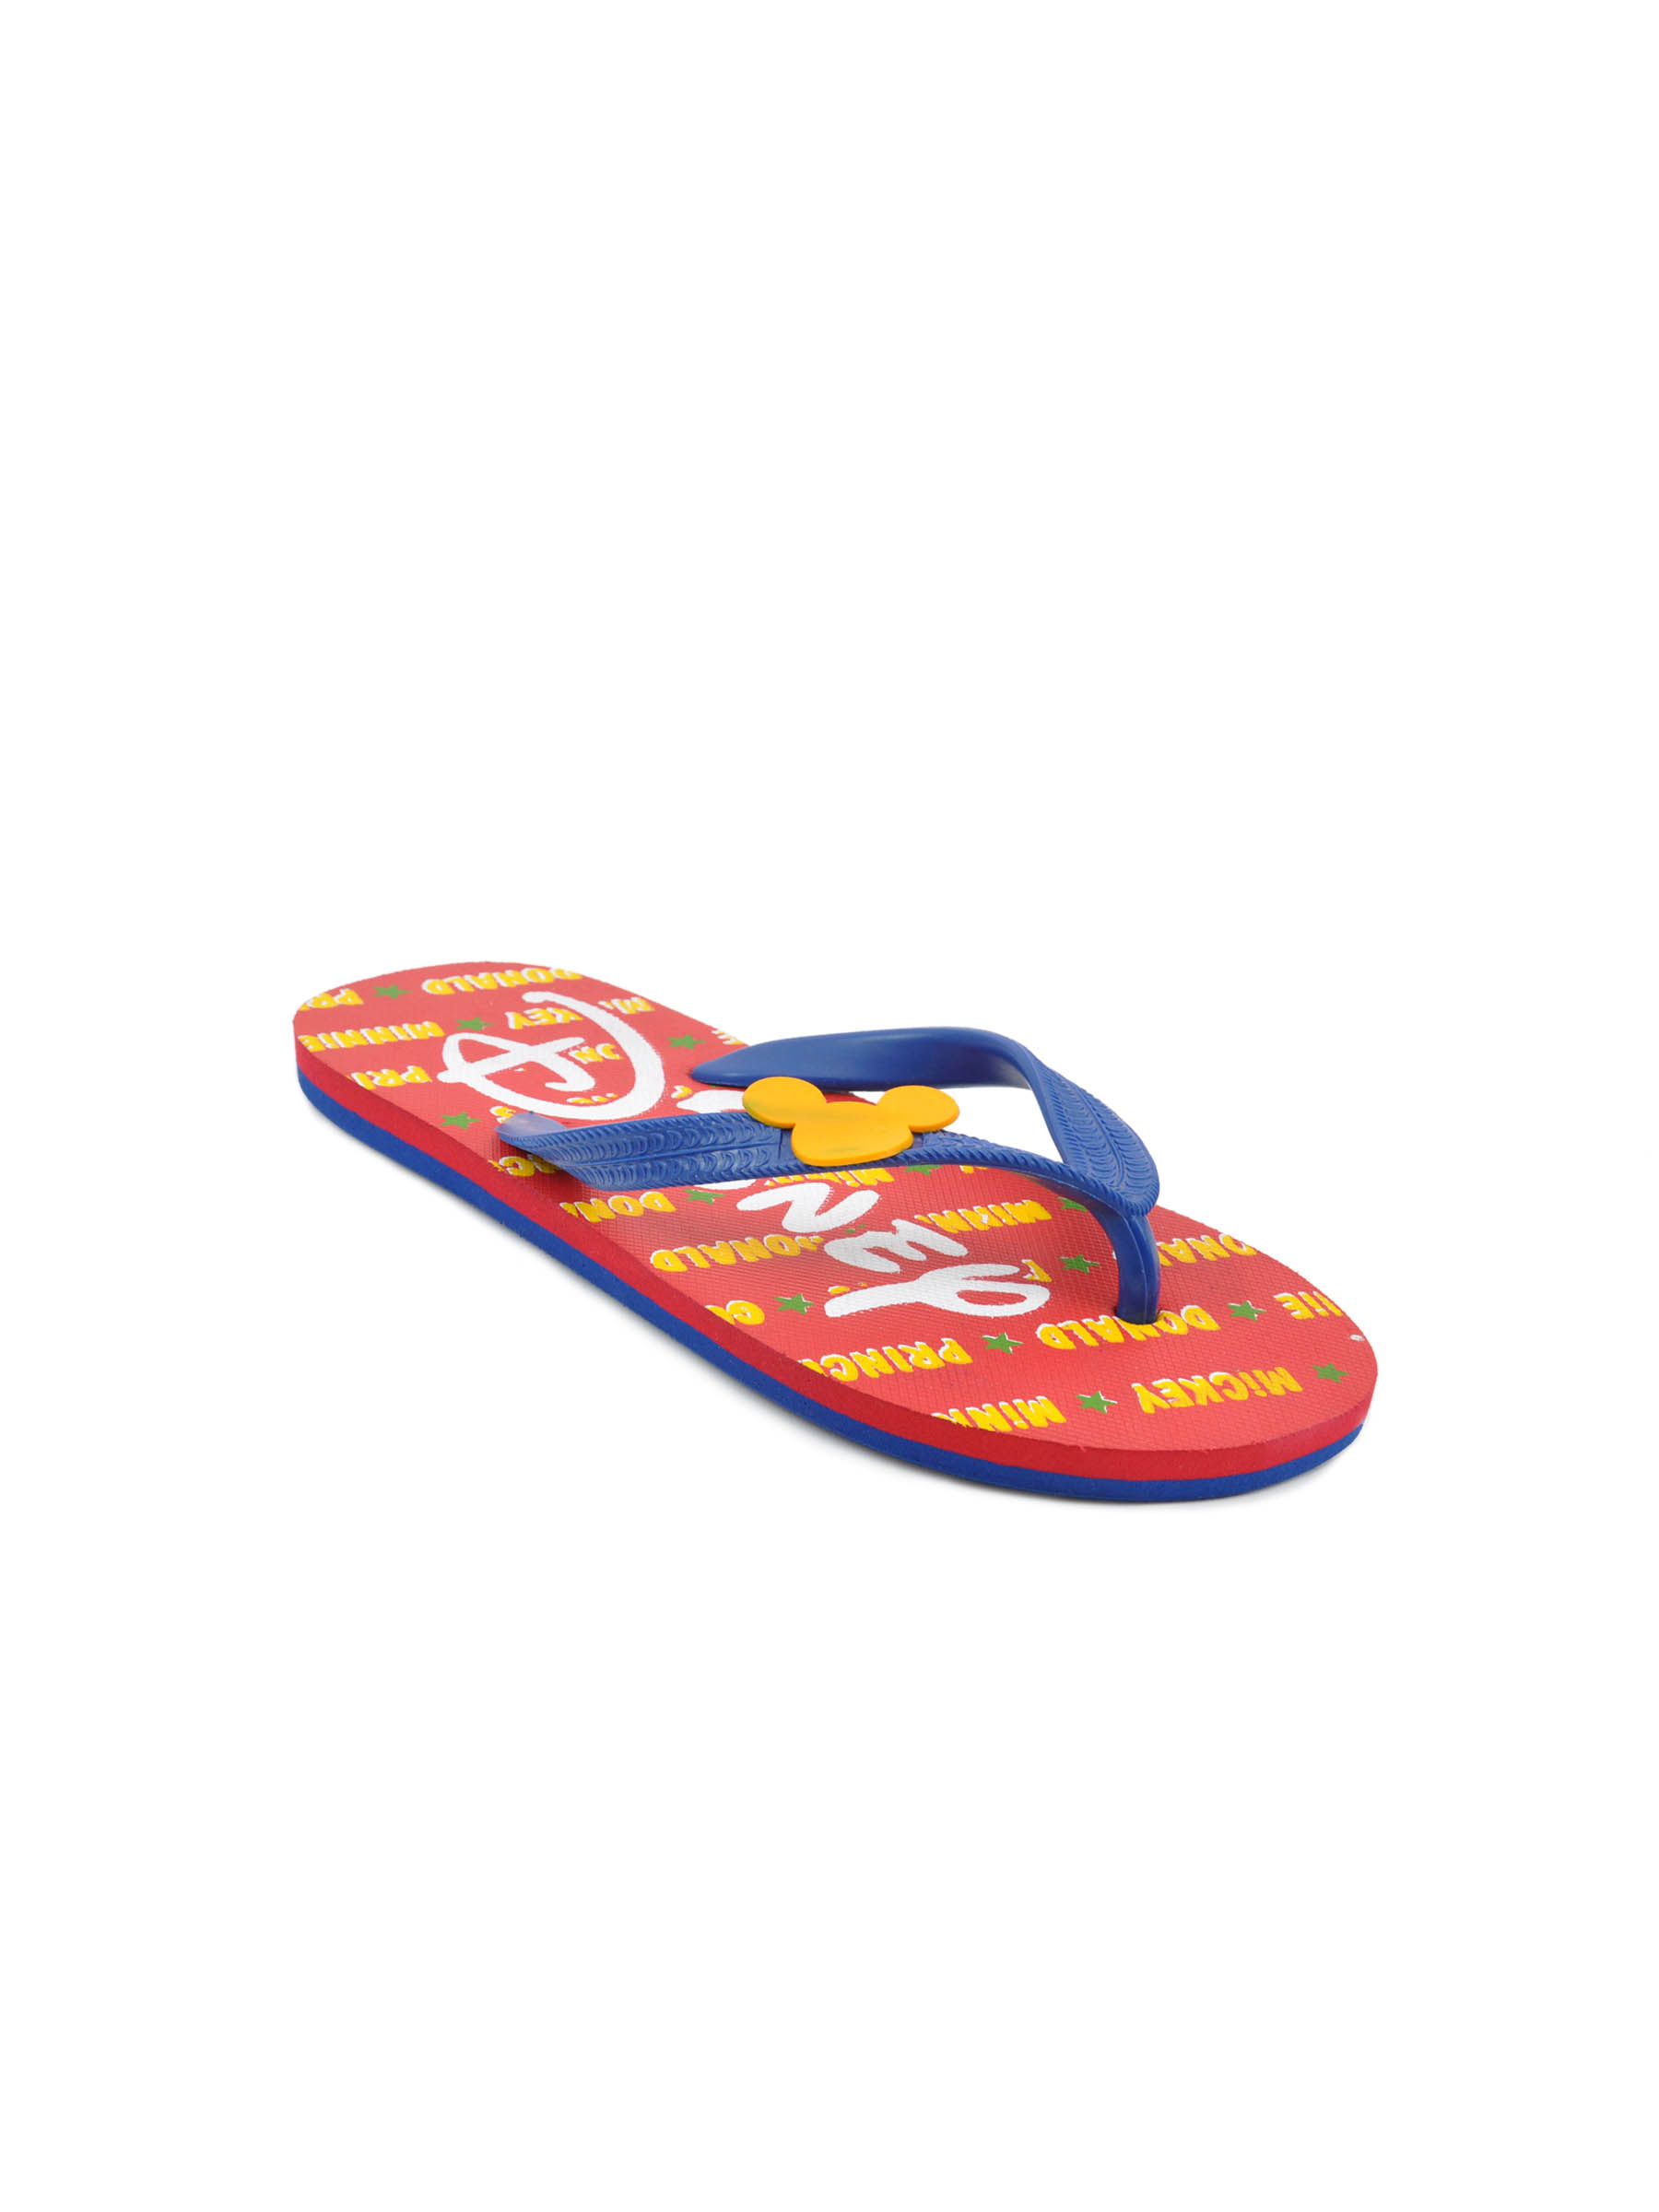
Disney Unisex Kids Basic Red Flip Flops
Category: Footwear / Flip Flops / Flip Flops
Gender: Unisex
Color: Red
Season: Winter 2012
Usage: Casual